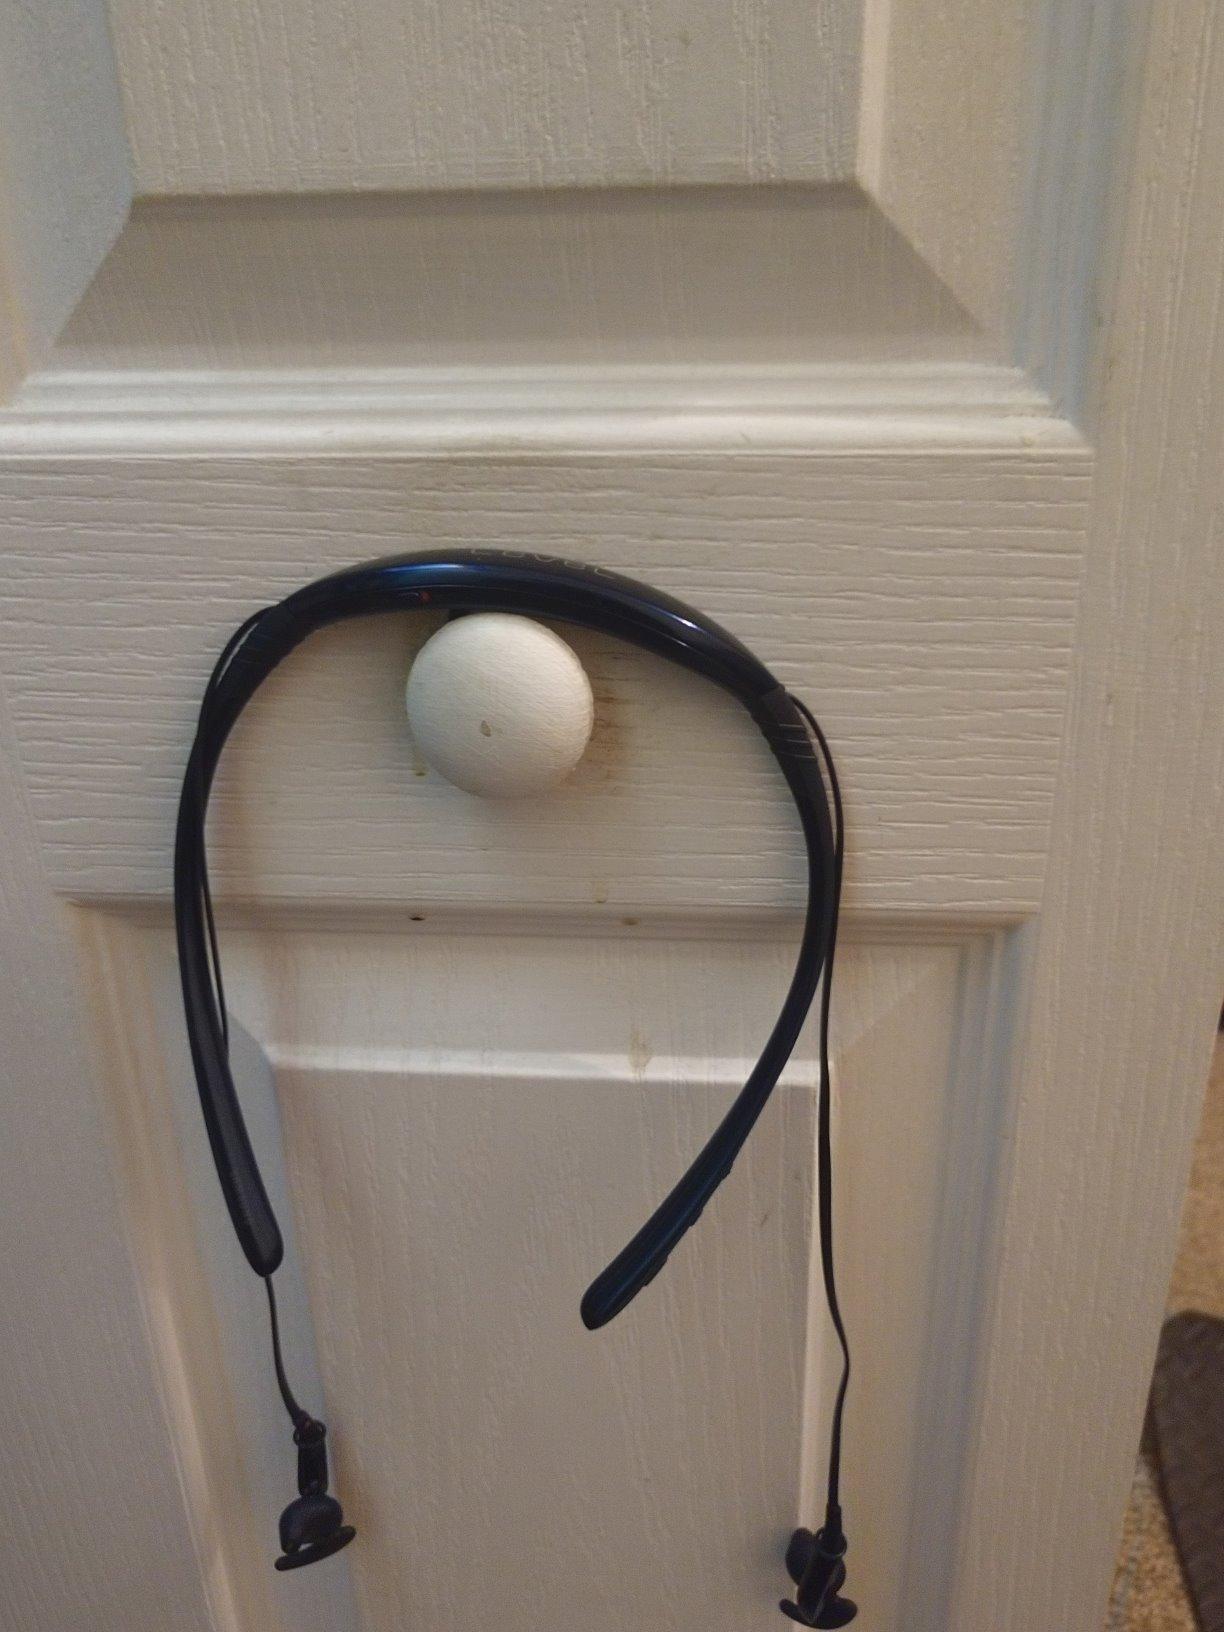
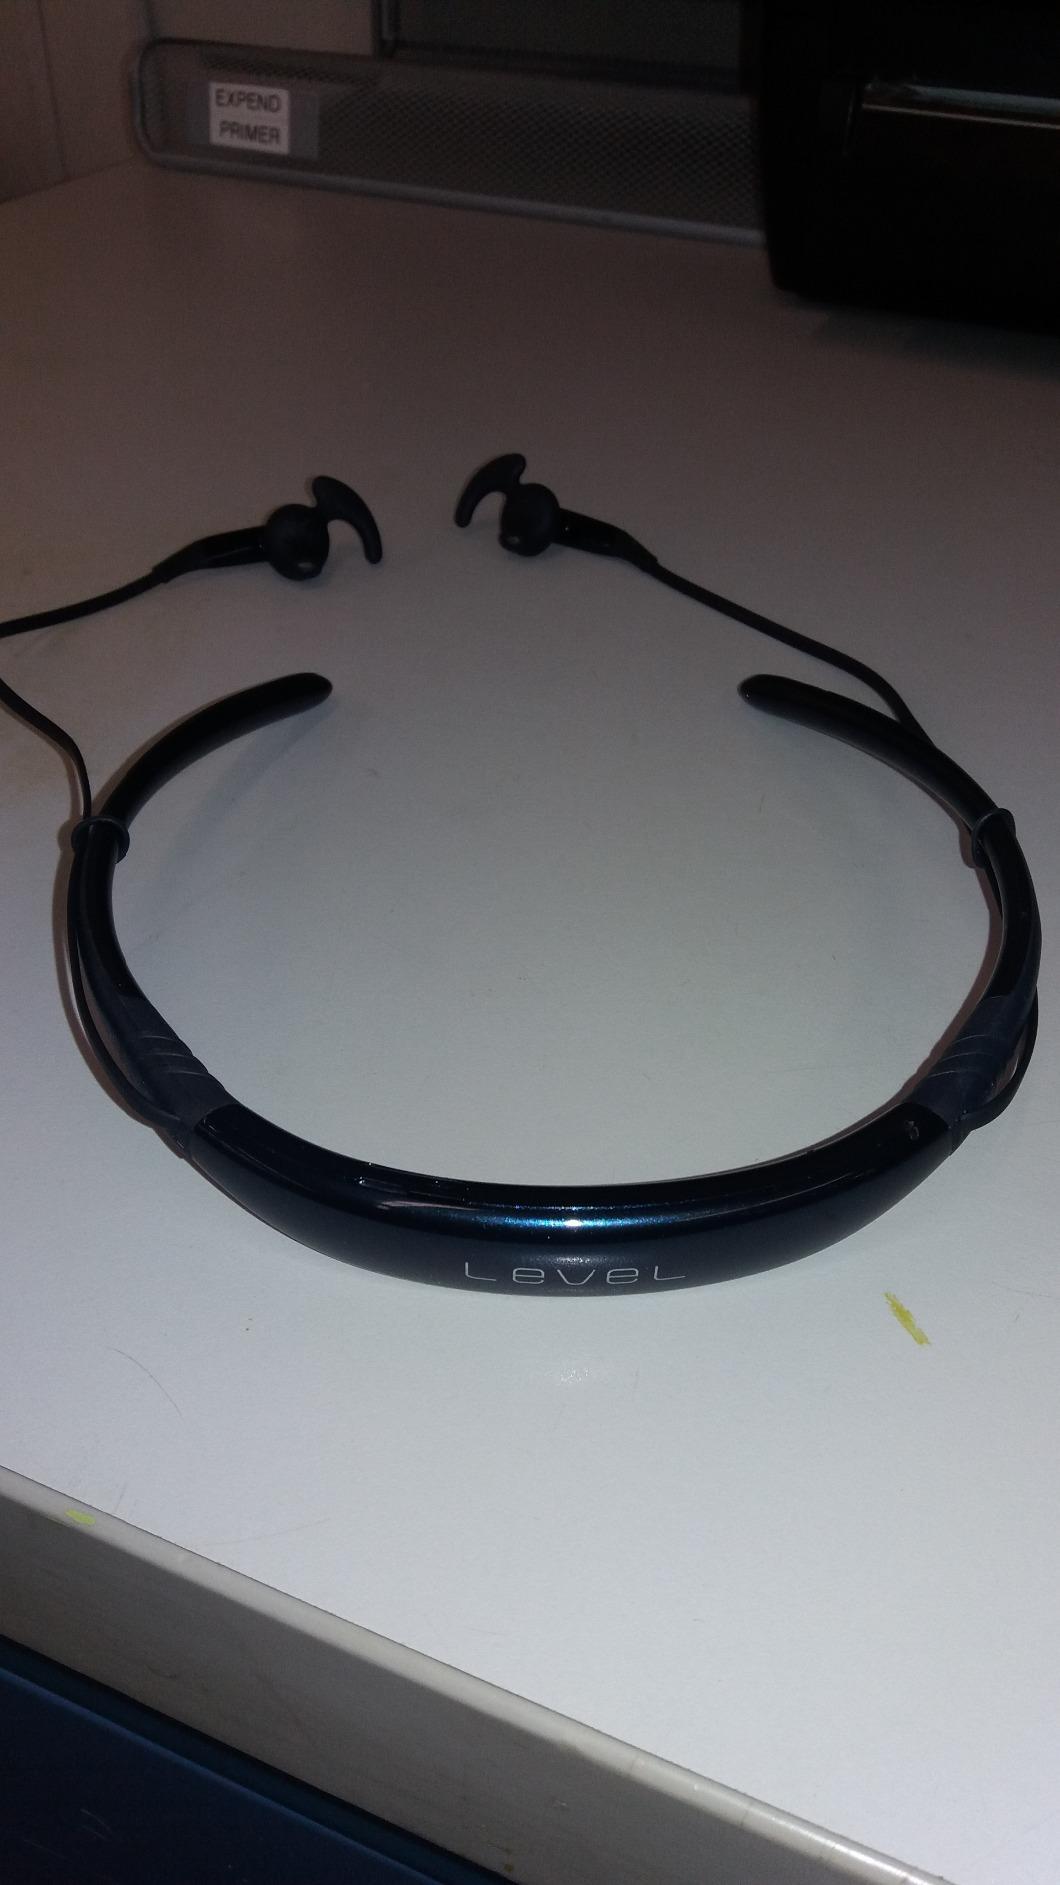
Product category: headphones
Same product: yes